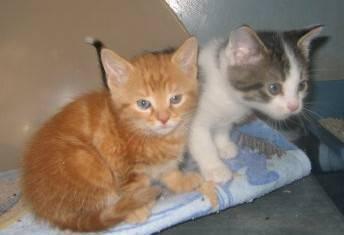
cat